Sanning eller konsekvens

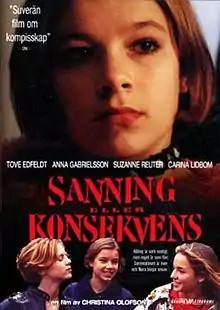
Swedish DVD cover

Sanning eller konsekvens ("Truth or Dare") is a 1997 Swedish drama film directed by Christina Olofson.